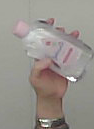
Product: johnson_baby